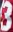
Number: 3